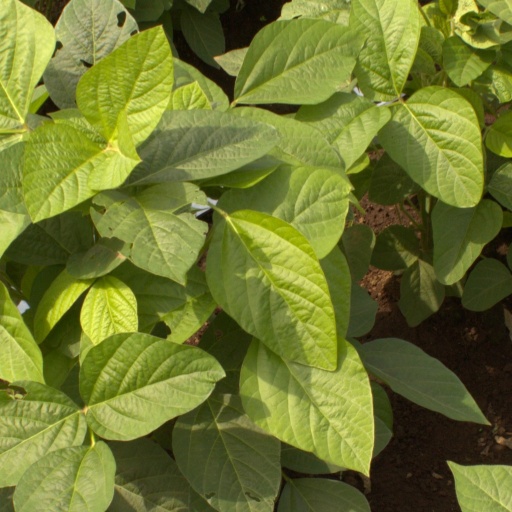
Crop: soybean